Remer Township, Cass County, Minnesota

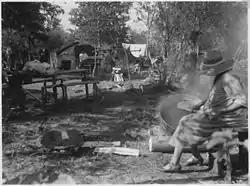
Camping scene at Laura Lake during wild rice harvest, 1937

As of the census of 2000, there were 183 people, 73 households, and 51 families residing in the township. The population density was 6.3 people per square mile (2.4/km). There were 96 housing units at an average density of 3.3/sq mi (1.3/km). The racial makeup of the township was 97.81% White, 1.64% Native American, and 0.55% from two or more races.